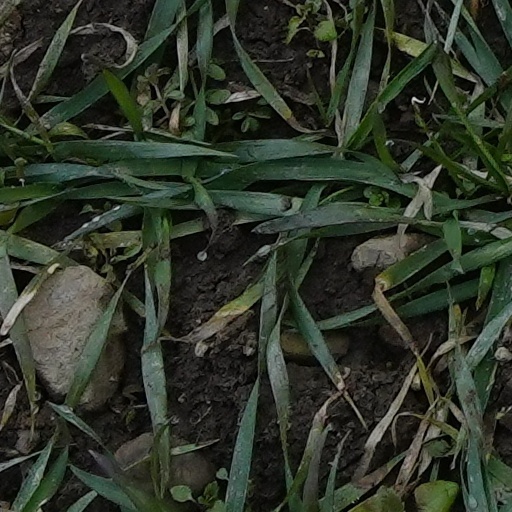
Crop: wheat